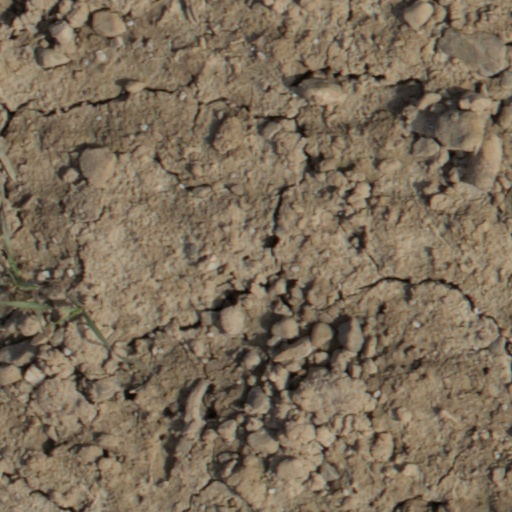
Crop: wheat